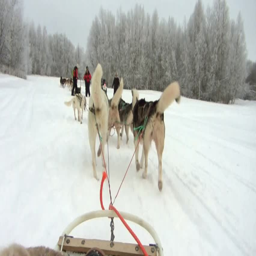
current sled dogs in the snow